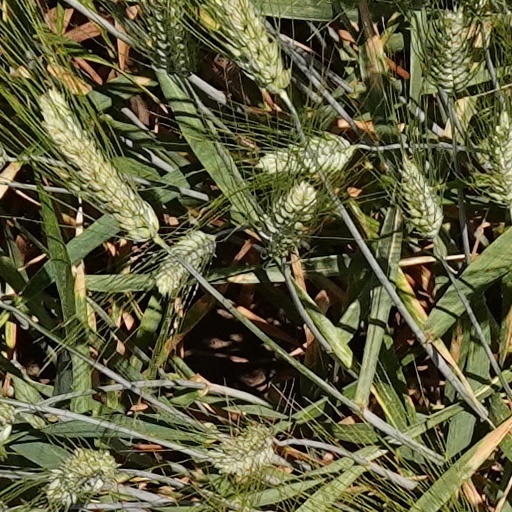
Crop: wheat